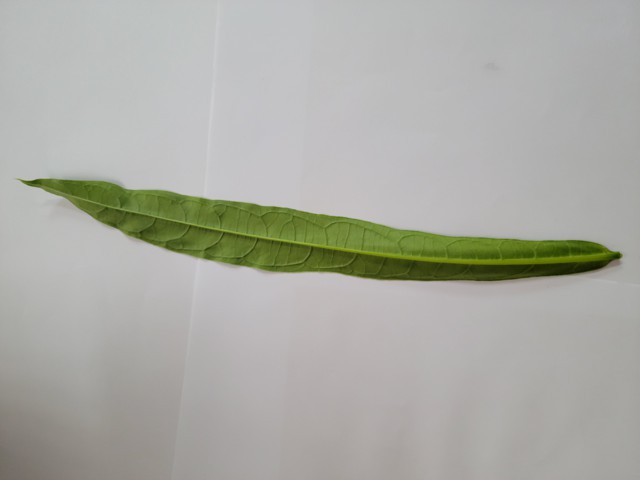
Plant: bamonhati